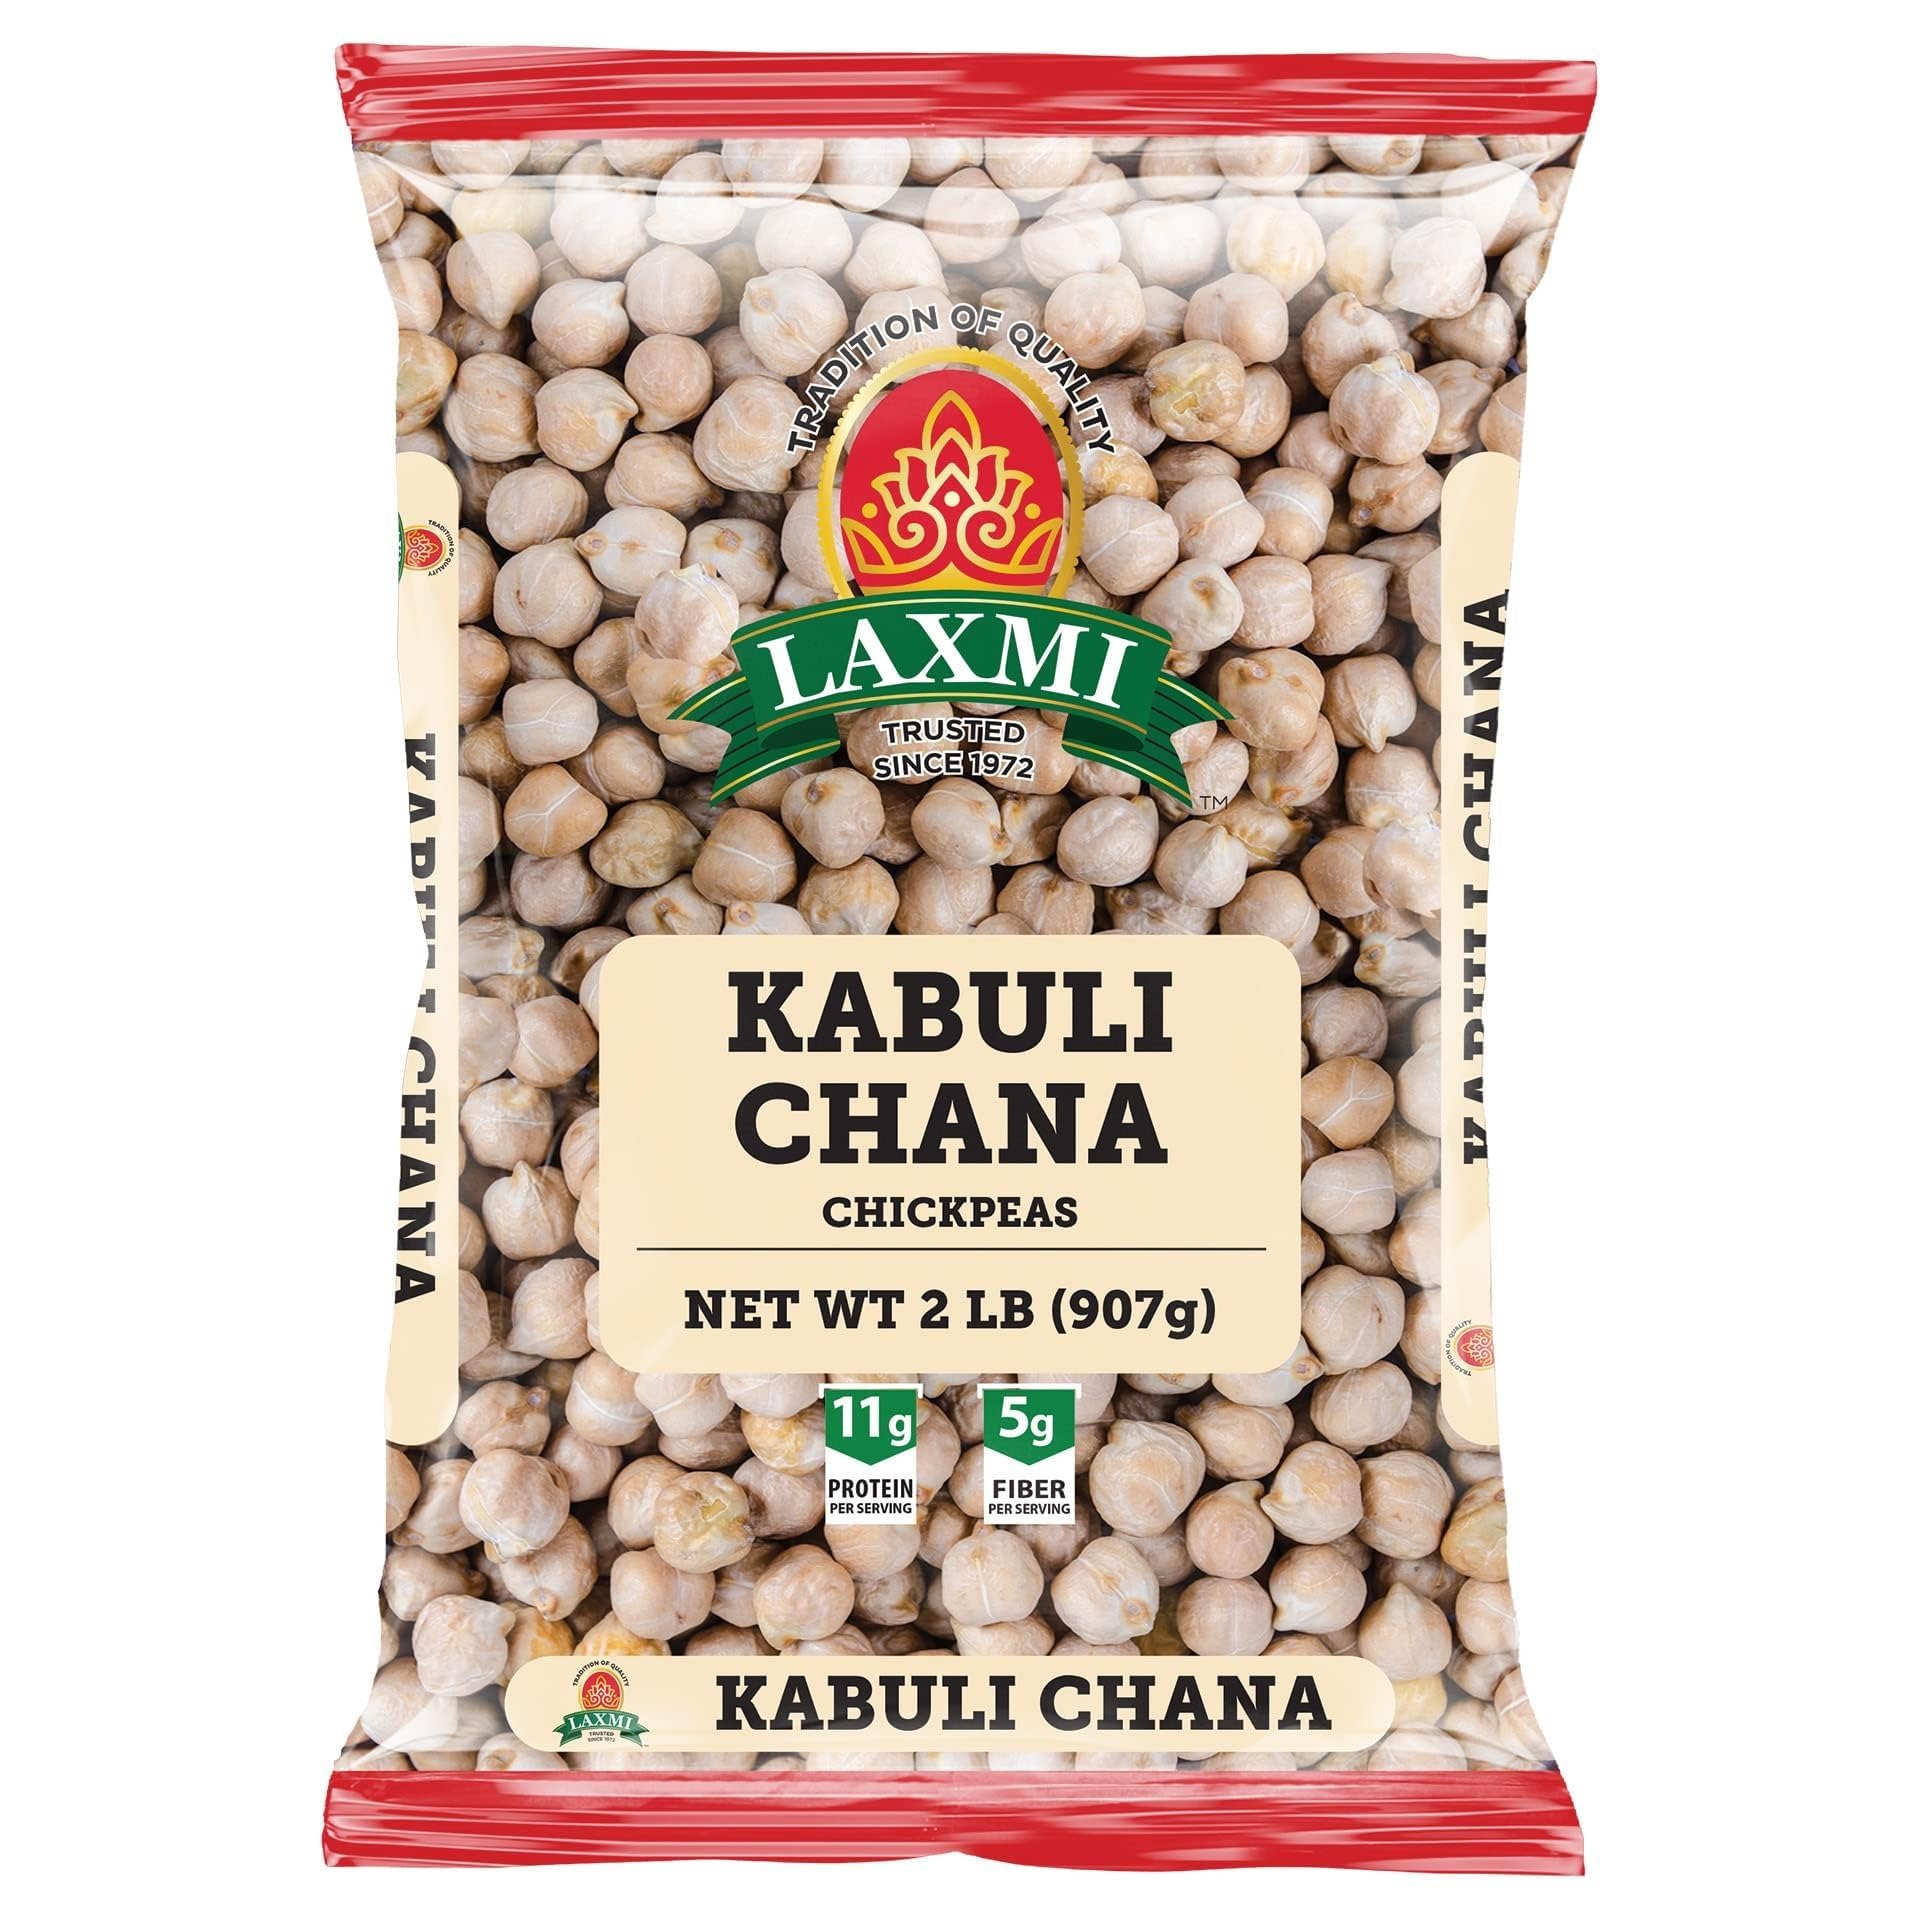
Item Name: Laxmi Brand Kabuli Chana, Whole Chickpeas, House of Spices (2lb)
Bullet Point 1: Laxmi Kabuli Chana, also known as white chickpeas are a popular legume that is used in a variety of popular Indian dishes.
Bullet Point 2: Kabuli Chana is a delicious staple in traditional Indian cooking and is excellent to use in: Chana Dal, Salads, Roasted Chickpeas and Soups and Stews.
Bullet Point 3: House of Spices Kabuli Chana is an all natural food product that is guaranteed fresh. Our Kabuli Chana are of the highest quality and will be a delightful addition to any meal.
Bullet Point 4: Our 2lb bag of Laxmi Kabuli Chana is conveniently sized for home cooking! House of Spices has all of the Traditional Indian Spices and food products you need to get cooking.
Bullet Point 5: At House of Spices, spreading Indian food culture through quality products and family recipes is our company goal! Our authentic Indian Cooking spices are of the best quality and will bring intense flavor and vitality to your dinner table. Whether you're looking for traditional Indian spices and food products to create an exotic dinner, or simply wanting to indulge your nostalgia and make a dinner with all of the familiar flavors of home, House of Spices has the ingredients you need!
Value: 2.0
Unit: pound

Price: 10.99